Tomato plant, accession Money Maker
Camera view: bottom (45 deg); turntable rotation: 60 degrees
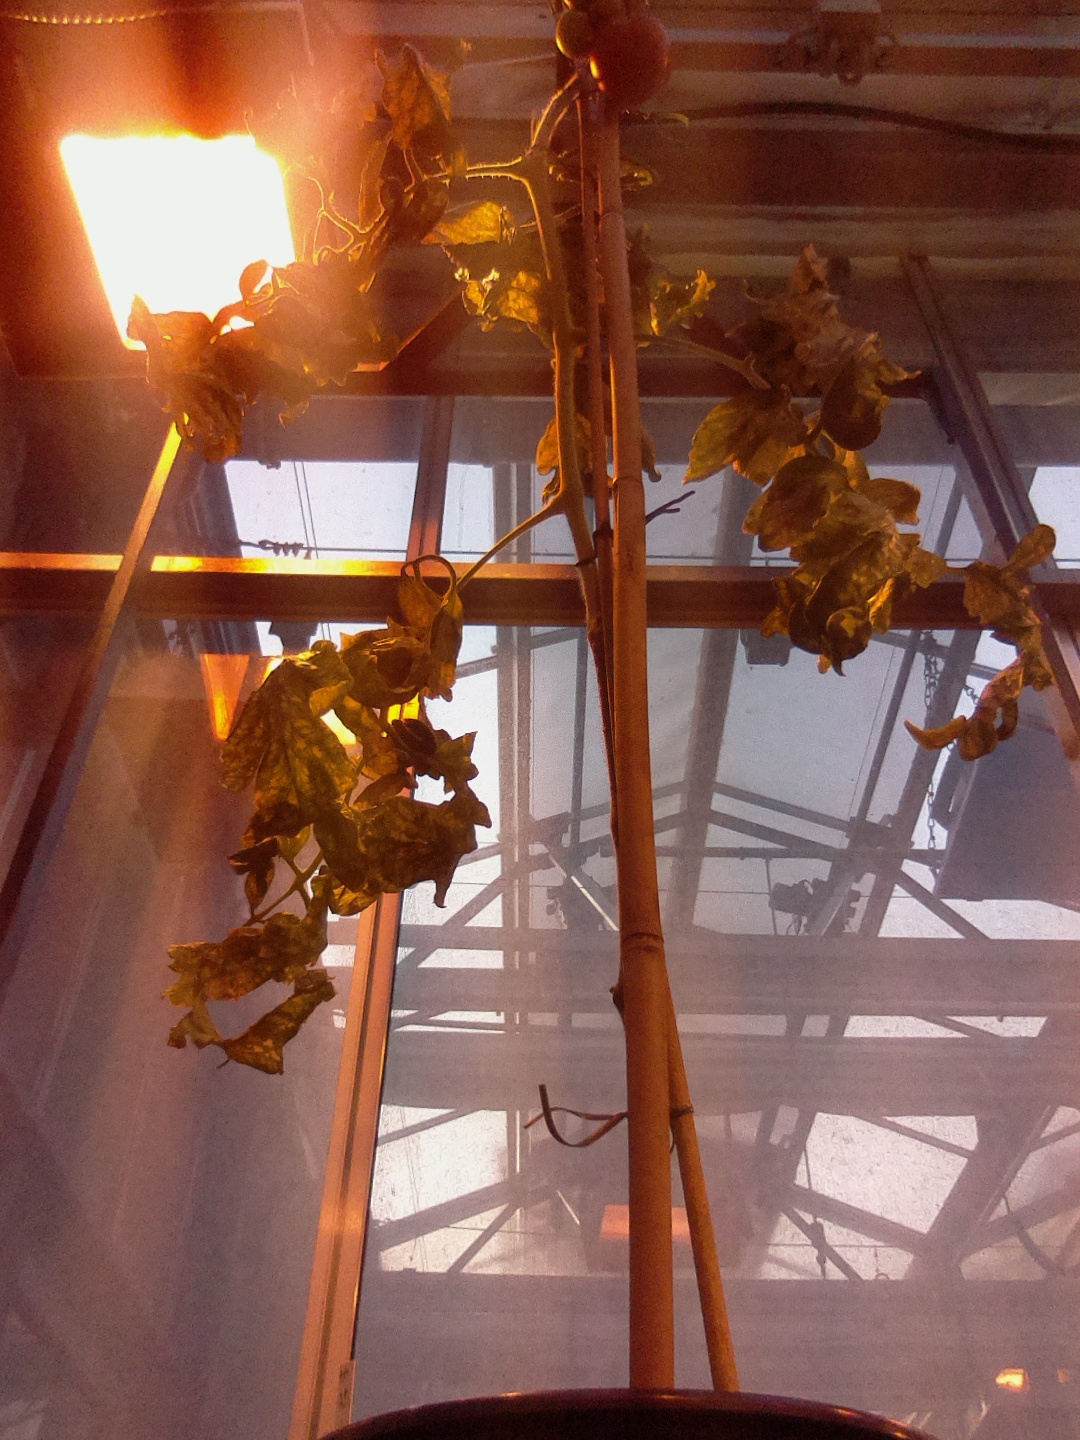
BBCH growth stage 82: 20%-30% of fruits show typical fully ripe color